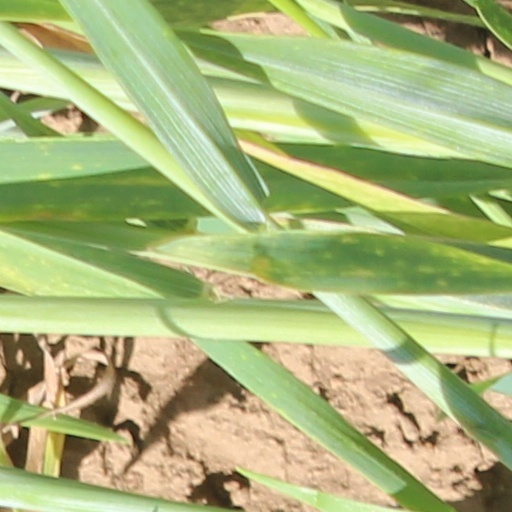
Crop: wheat